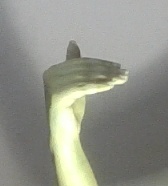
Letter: khaa